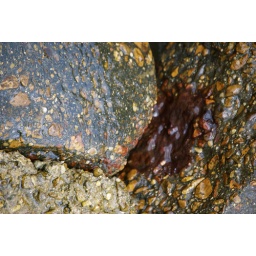
oil still getting lodged in rocks along the gulf coast